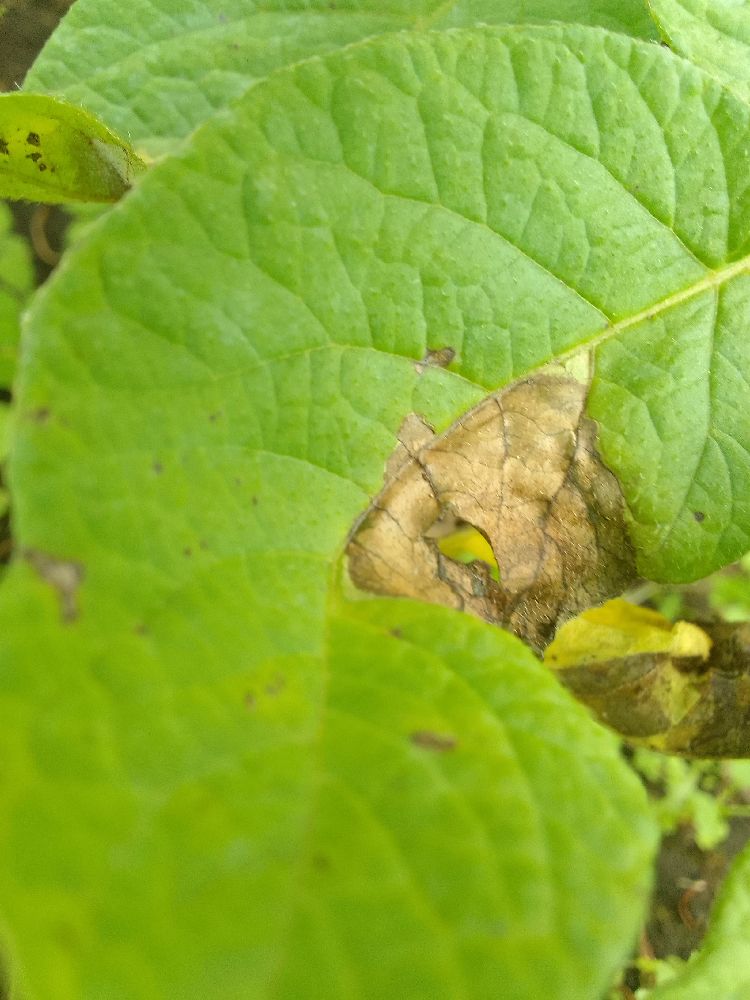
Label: Late blight